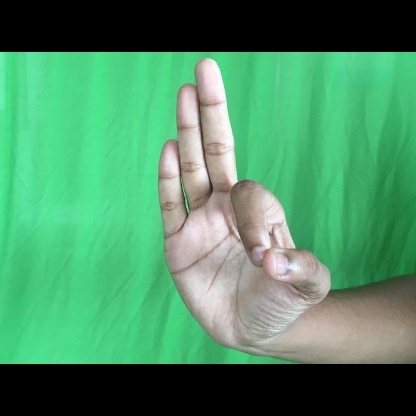
Mudra: Aralam